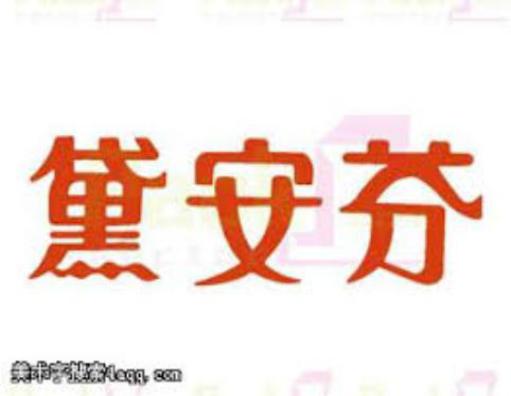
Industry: Clothes